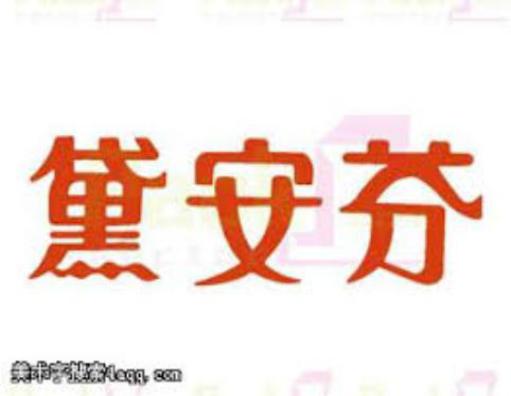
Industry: Clothes